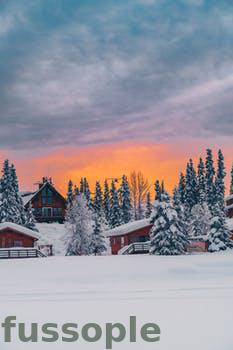
Label: Watermark